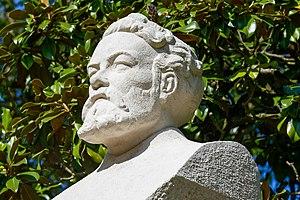
Buste de Jules-Verne, sur son monument au jardin des plantes. (Nantes, Loire-Atlantique, Pays de la Loire, France)